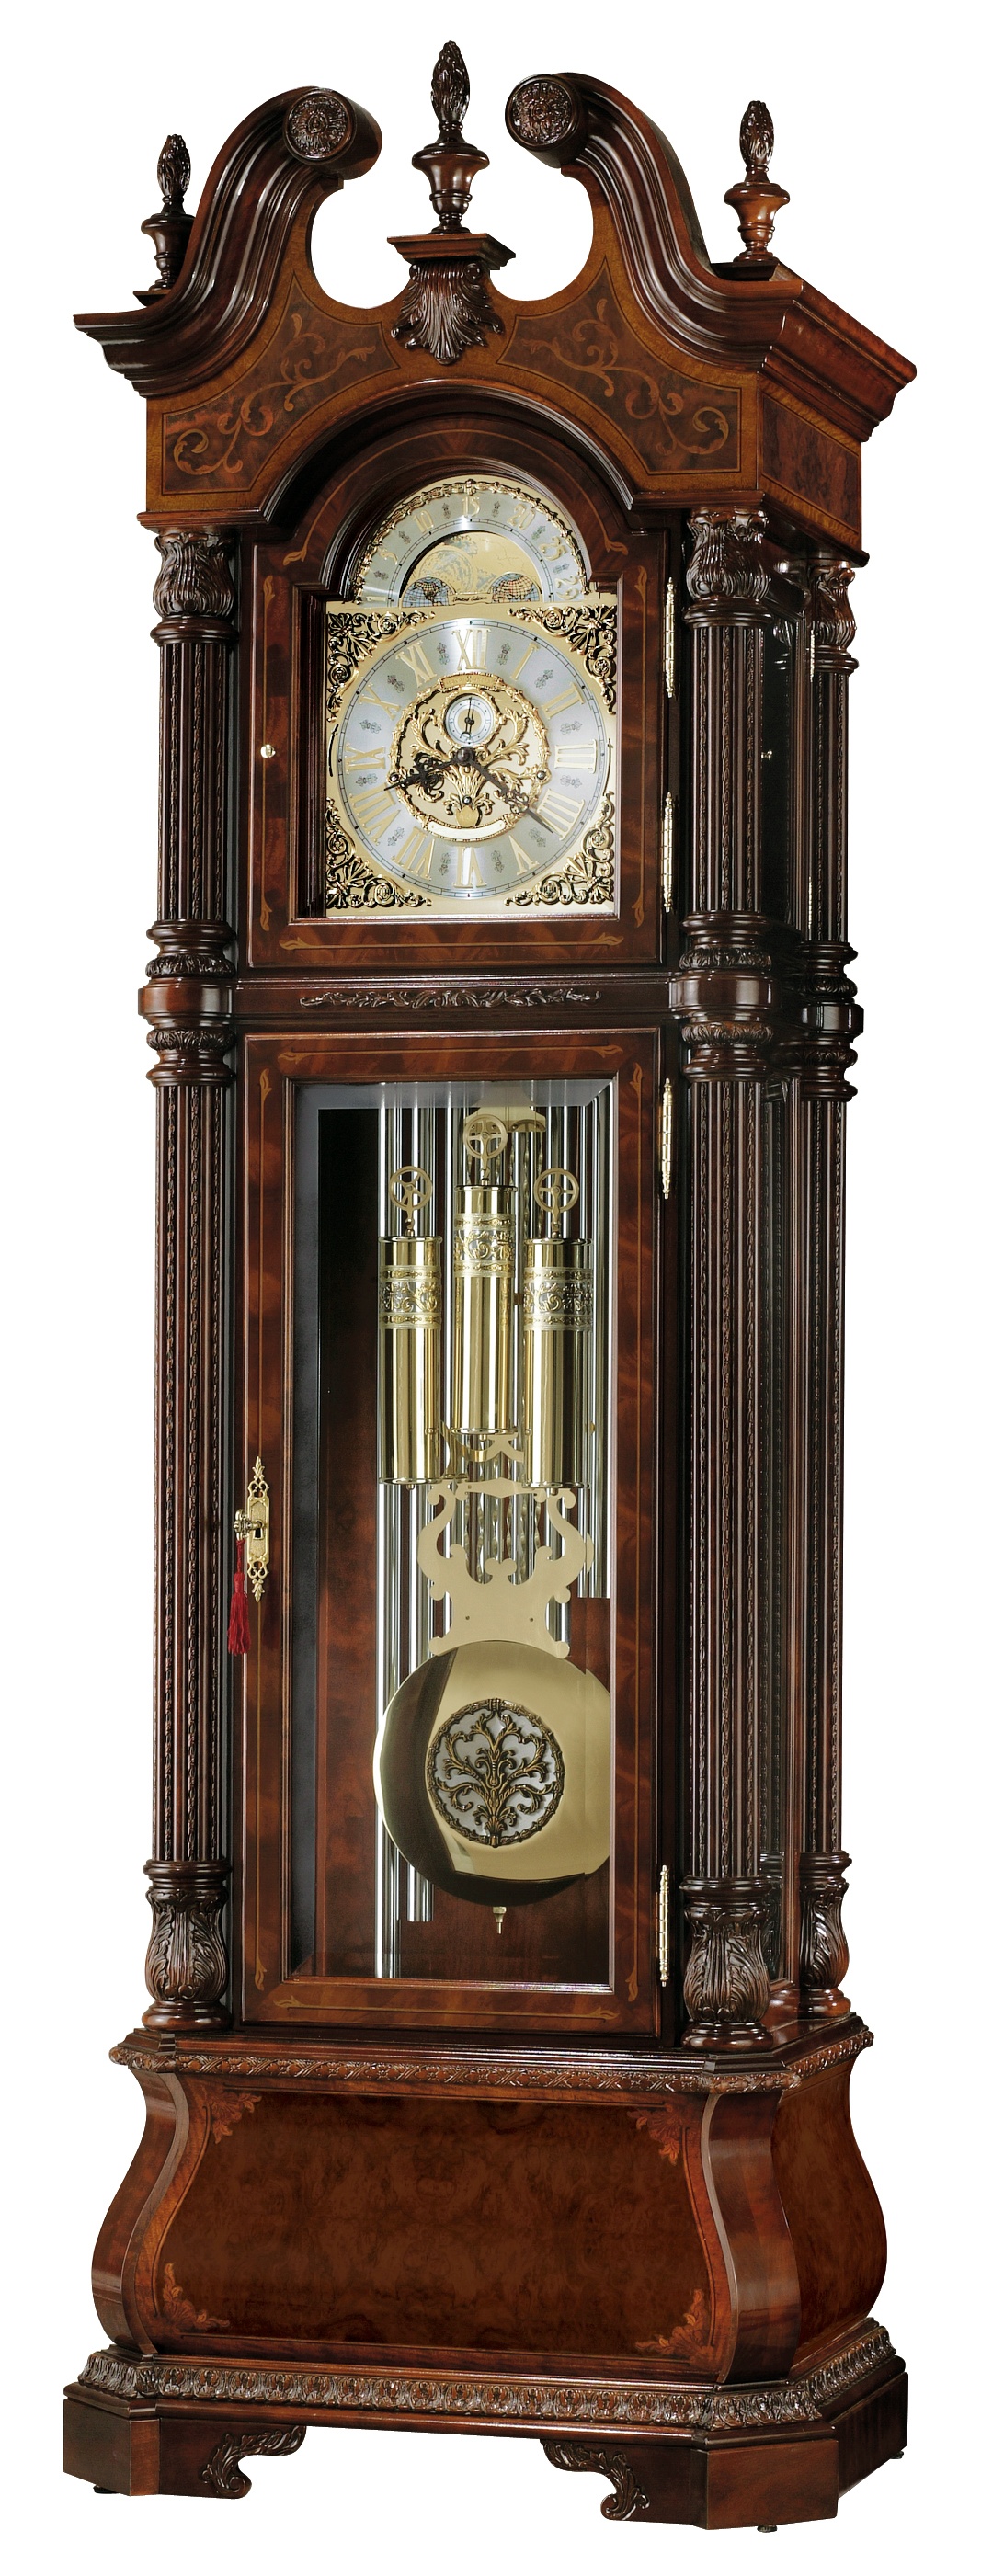
Shotwell
This J.H. Miller II Floor Clock by Howard Miller has a Windsor Cherry finish on sixteen different hardwoods and veneers. Swan neck pediment: three carved finials; two carved rosettes; carved finial shell; bookmatched Russian Walnut Burl with floral inlays. Roman numeral dial. Brass finished moon phase. Polished brass-finished lyre pendulum and weight shells. Grand Bombe base. Beveled glass throughout. Howard C. Miller founded the company back in 1926, at the age of 21, and is based out of Zeeland, Michigan. Even though Howard Miller understood the need to create products that would be steeped in quality and value, he expected nothing less than the best. From gaining the title “World’s Largest Grandfather Clock Manufacturer” in the 1960s, to creating collectors’ cabinets in 1989, all the products have the same attention to detail and handcrafted ideals. We offer hundreds of items to complement any décor ranging from portable alarm clocks to desk sets to wall and mantel clocks to collectors’ cabinets to limited edition grandfather clocks. No matter the price of the purchase, you have the same assurance that Howard C. Miller provided when he began offering clocks more than 70 years ago: That quality be reflected both in the products we create and in the people whose artistic talents we rely on to manufacture them. The legacy left by Howard C. Miller isn’t an easy one to emulate. But it’s the only way we know of doing business. Howard Miller offers a warranty which is our promise and commitment that our products have been manufactured using the finest materials and have been thoroughly inspected prior to being shipped from our facilities. Our warranty is available exclusively through authorized retailers only. Please inquire with any 3rd party seller prior to purchase to confirm warranty eligibility. Purchases made from unauthorized retailers will not be eligible for warranty services through Howard Miller or its authorized service center network.
Brand: Howard Miller
Category: Home & Garden > Decor > Clocks > Floor & Grandfather Clocks > Floor Clocks